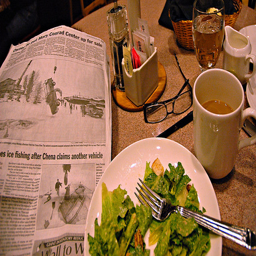
there is a plate of salad next to a news paper
A salad, a cup of coffee, reading glasses and an open newspaper.
There's a plate of salad next to a coffee cup
A white plate topped with a green salad next to a cup of coffee.
A plate of food on a dining table.